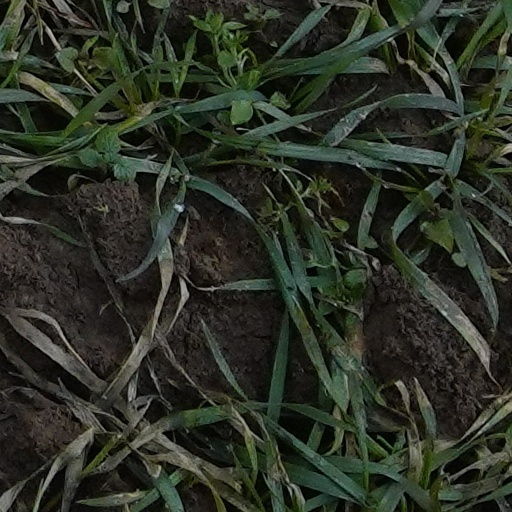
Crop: wheat